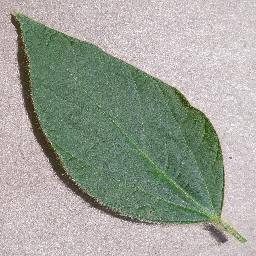
Label: Soybean___healthy